Wąchock Abbey

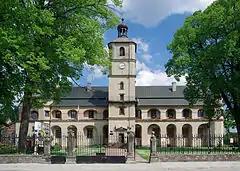
Wąchock Abbey

Wąchock Abbey is a Cistercian abbey in Wąchock, Poland. Located near the larger town of Starachowice in the Świętokrzyskie Mountains of south-eastern Poland, Wąchock is best known for the architecture of this Roman Catholic site.